Superbike racing

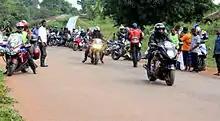
Some of the contestants at the Nigeria Superbike Road Race

FIM Endurance World Championship adopted Superbikes early on and equipped them with working lights for nights, making them the primary class at the 24 Heures Moto and Bol d'Or.